Richard C. Tolman

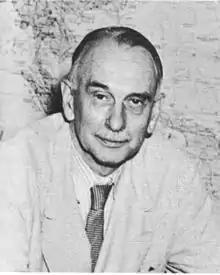

Richard Chace Tolman (March 4, 1881 – September 5, 1948) was an American mathematical physicist and physical chemist who made many contributions to statistical mechanics and theoretical cosmology. He was a professor at the California Institute of Technology (Caltech).